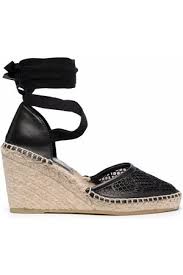
Label: Ballet Flat